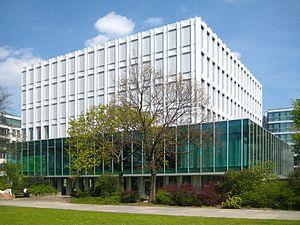
La Fondation Heinrich Böll est une fondation politique allemande affiliée au parti Alliance 90 / Les Verts, fondée en 1997, et nommée en mémoire de l'écrivain Heinrich Böll.